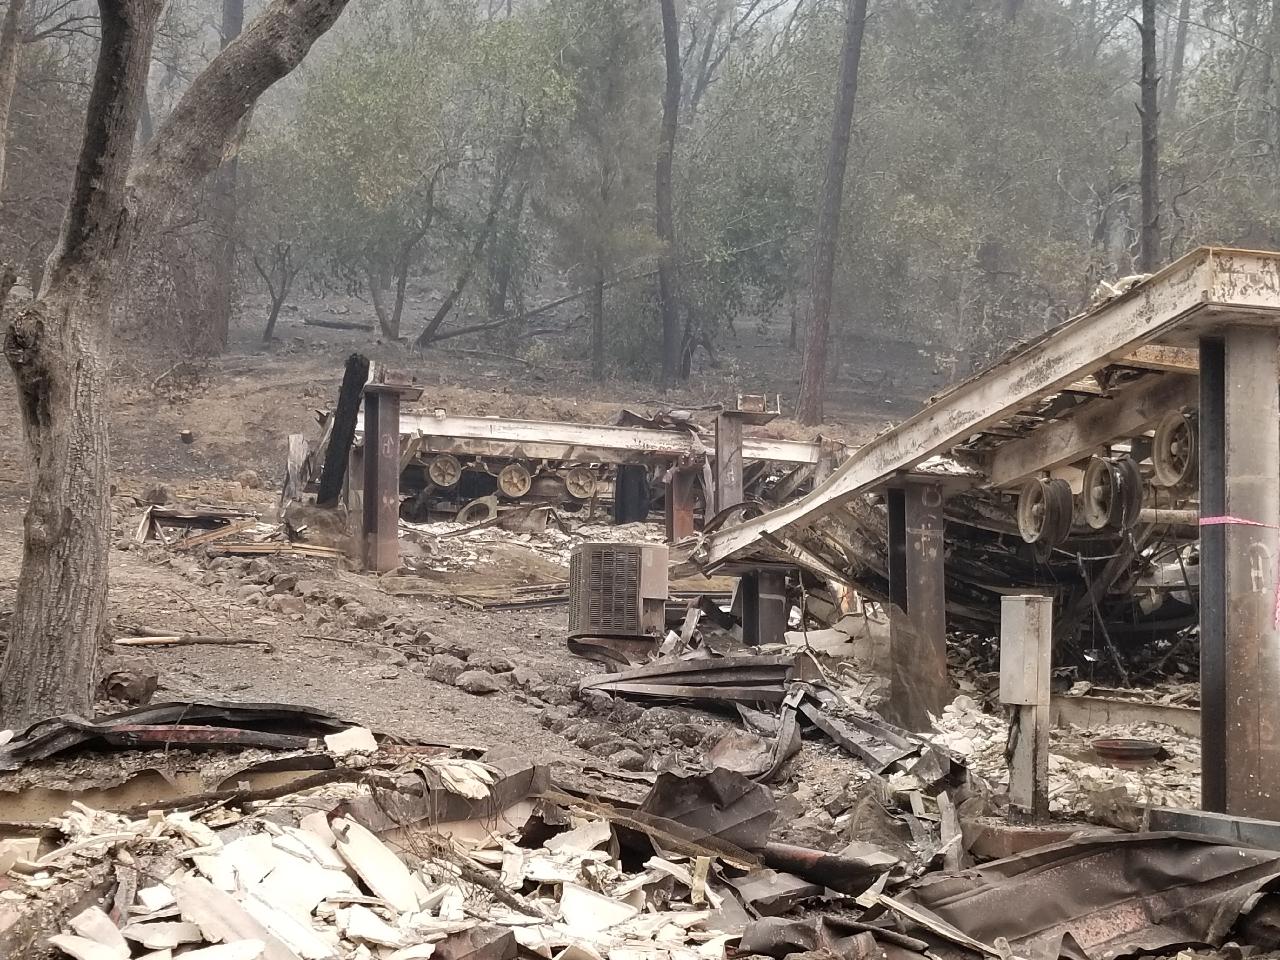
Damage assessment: destroyed